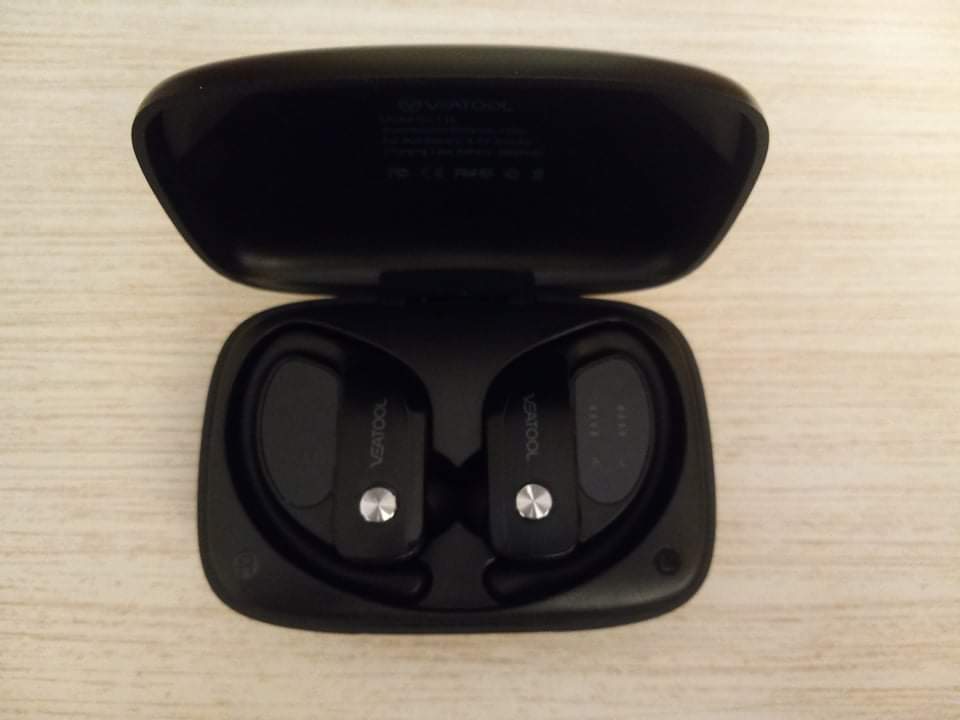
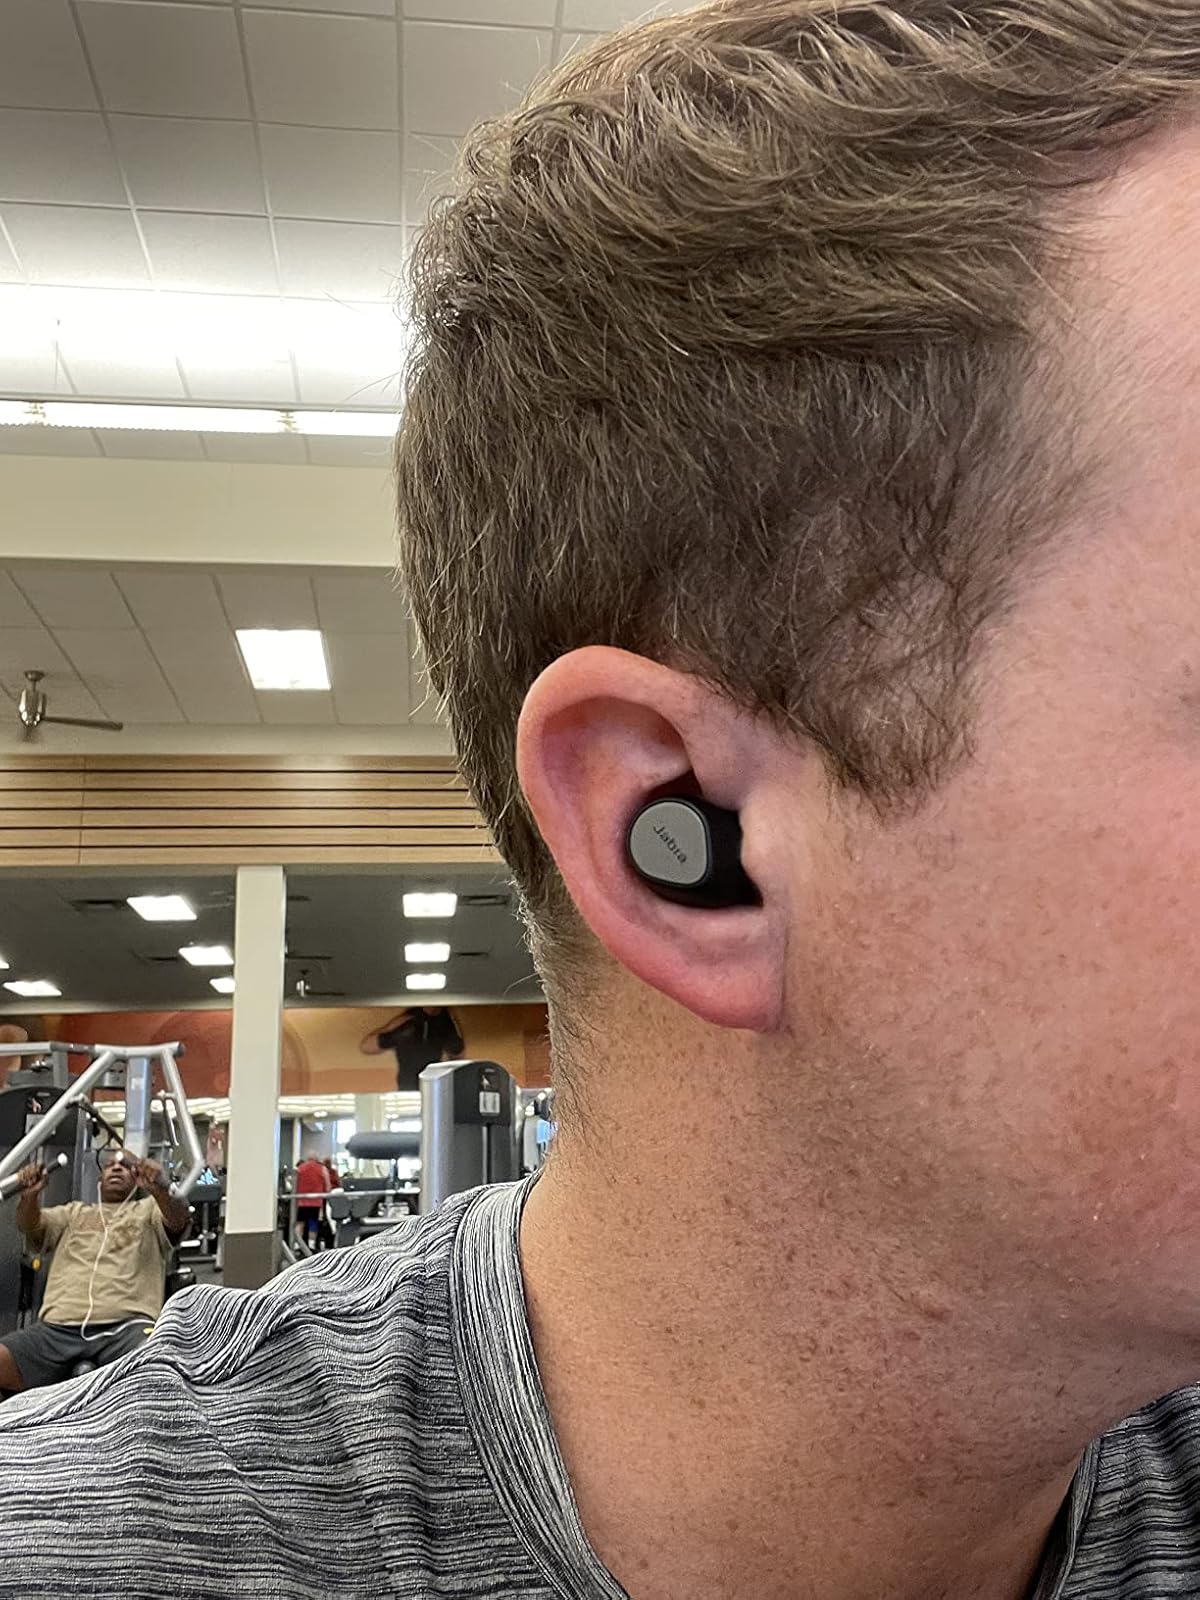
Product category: earbuds
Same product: no